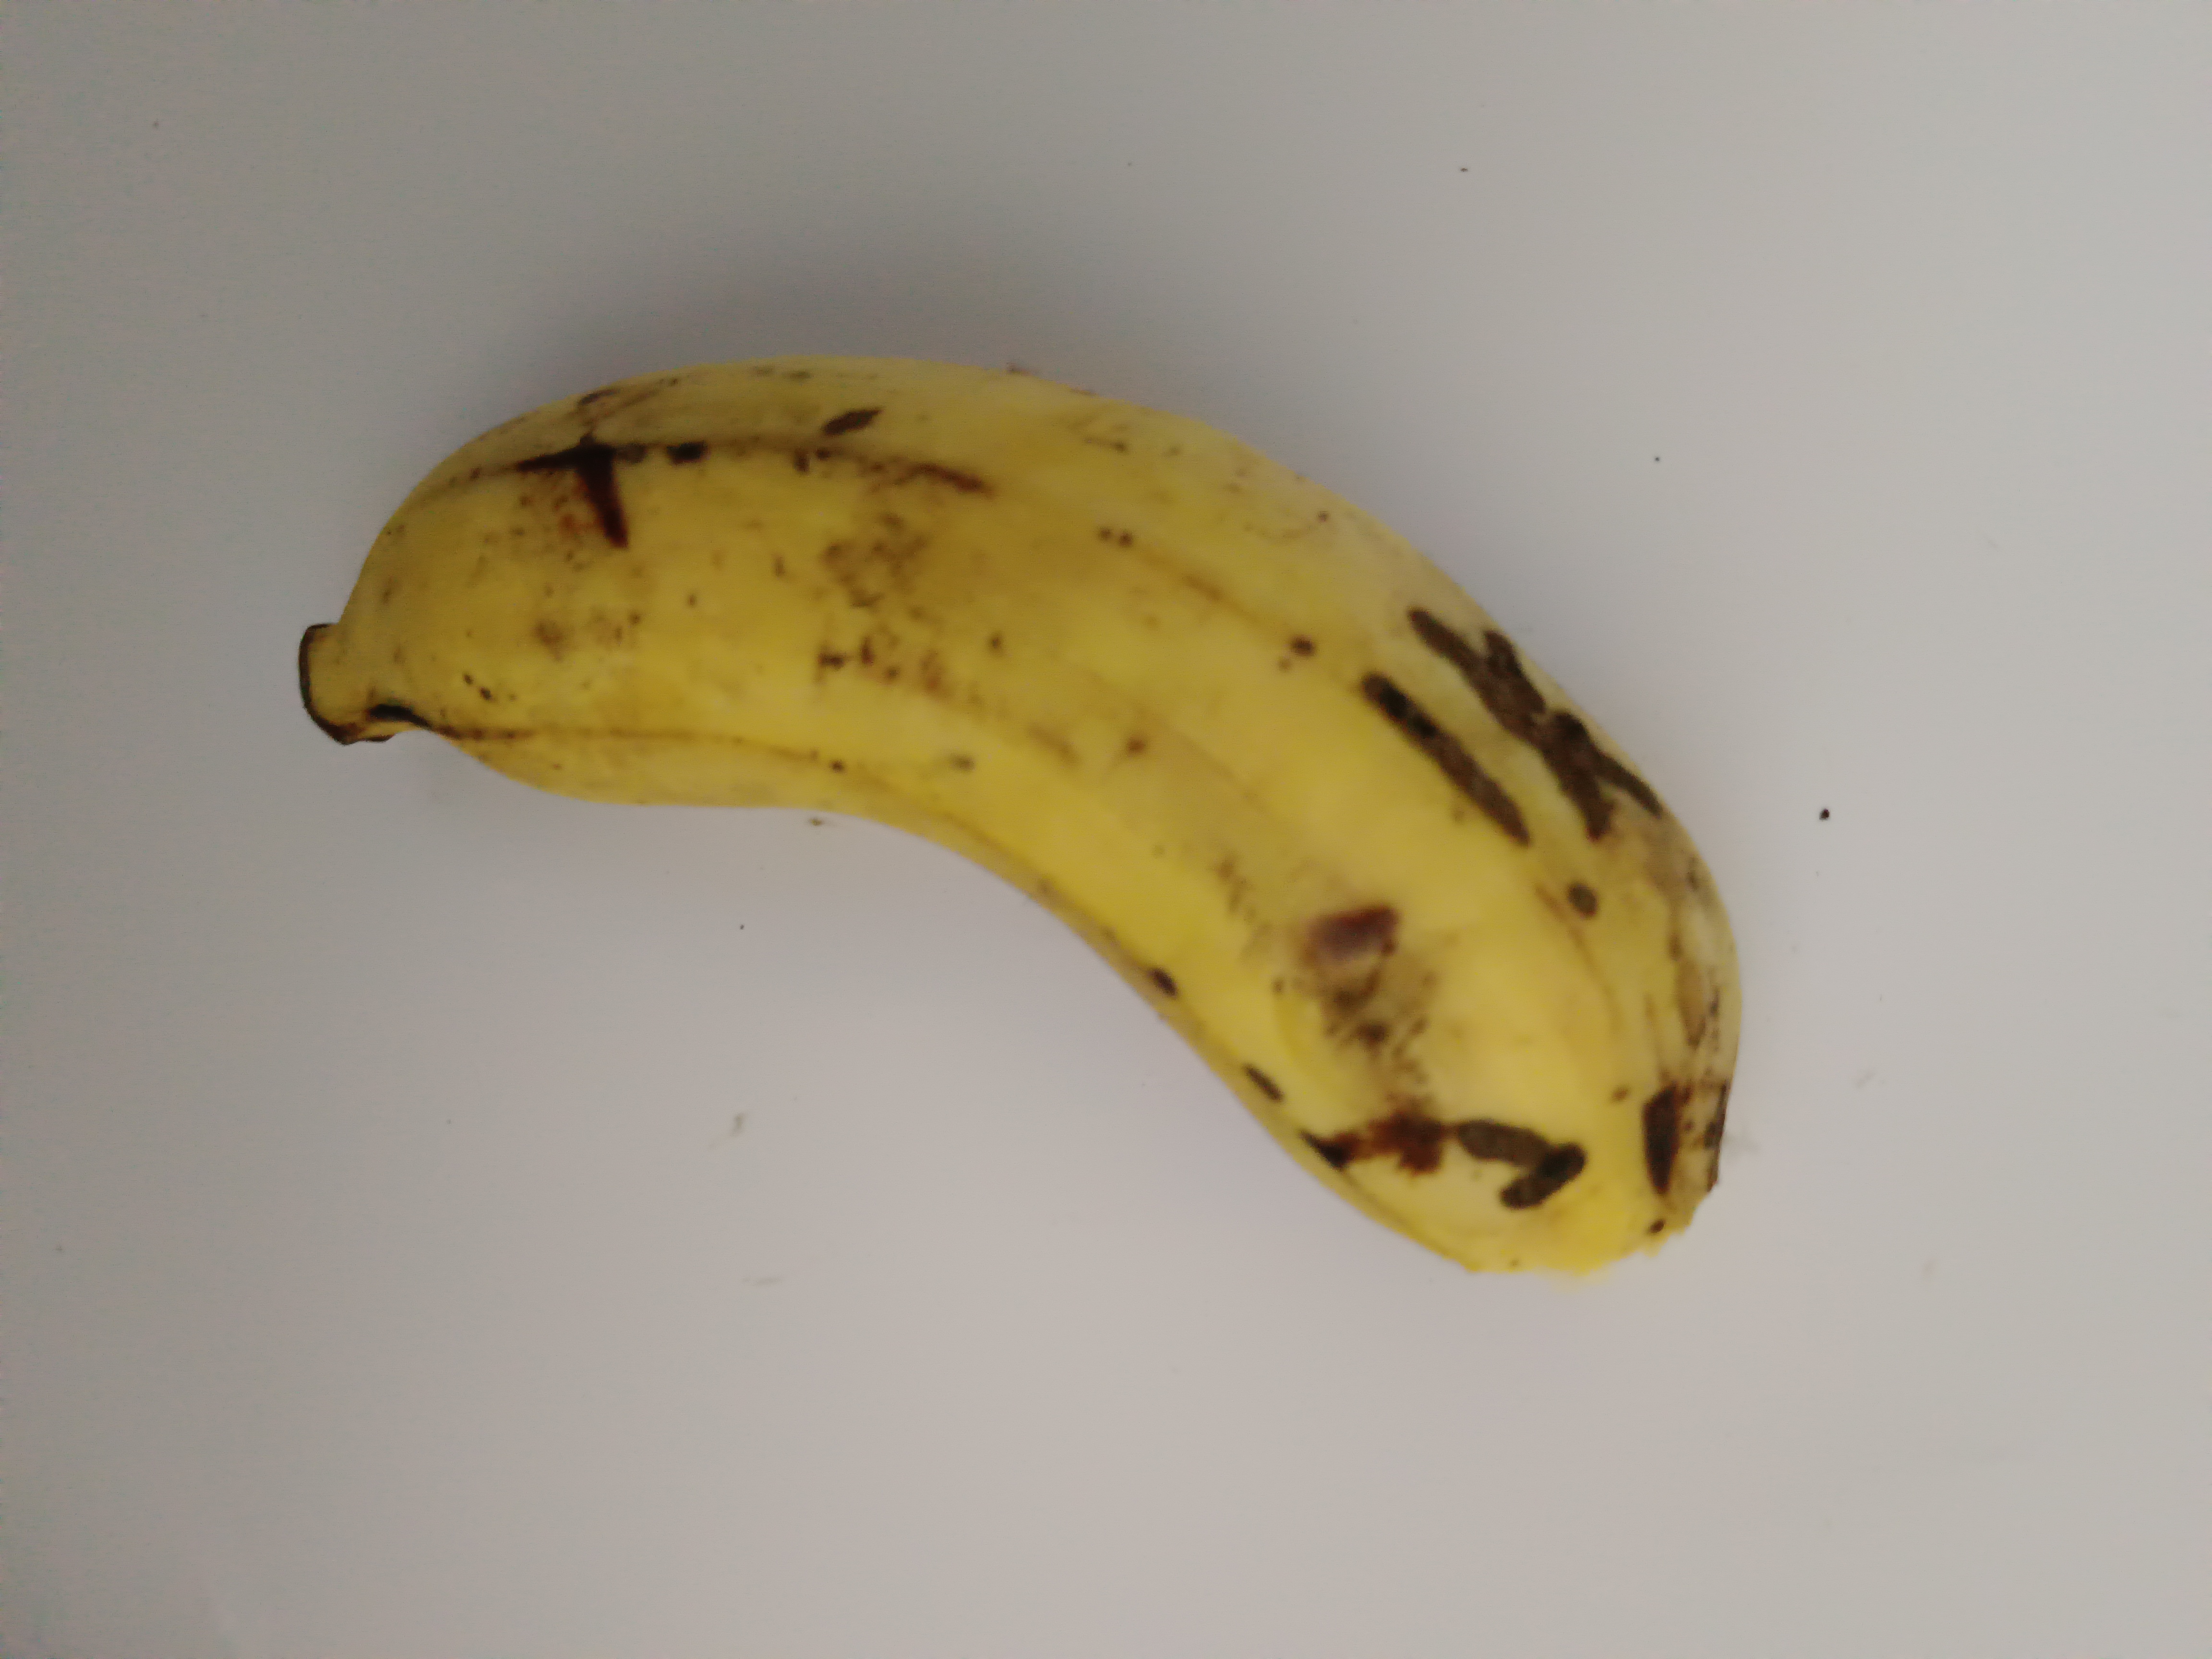
Banana variety: Shobri